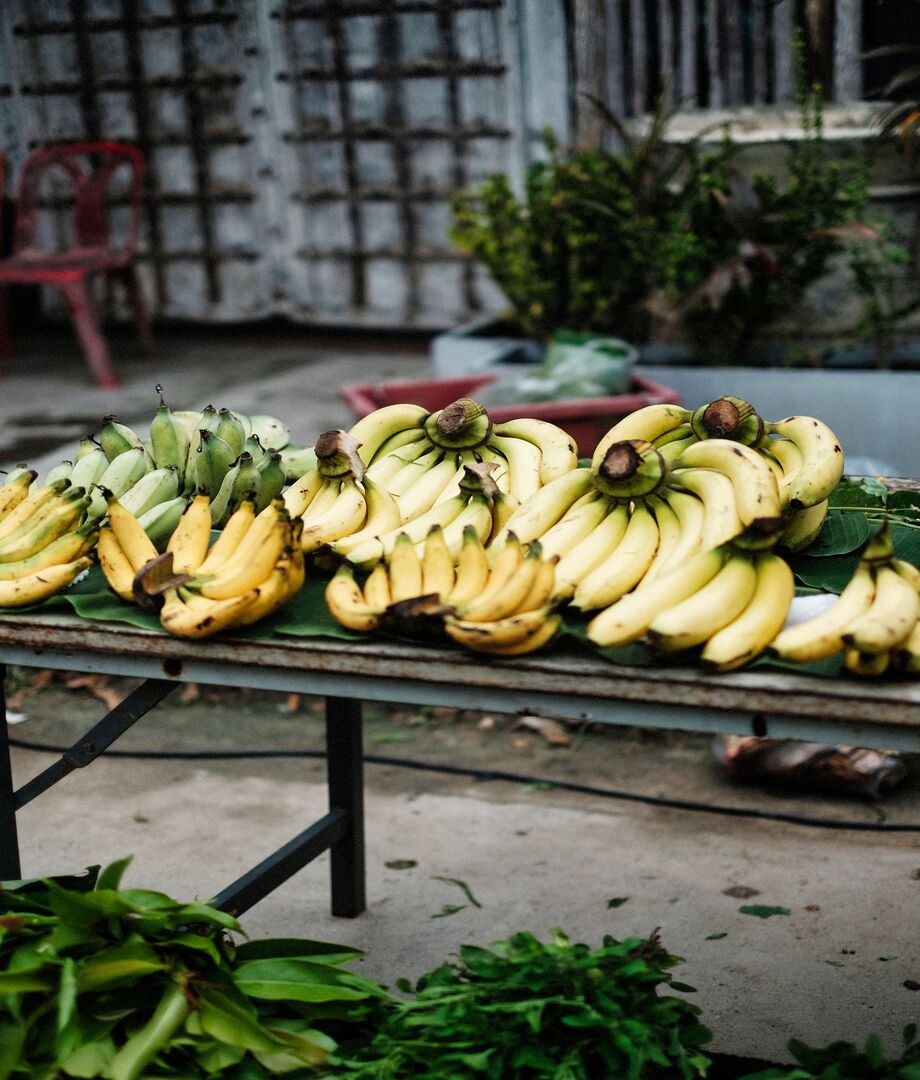
Label: banana